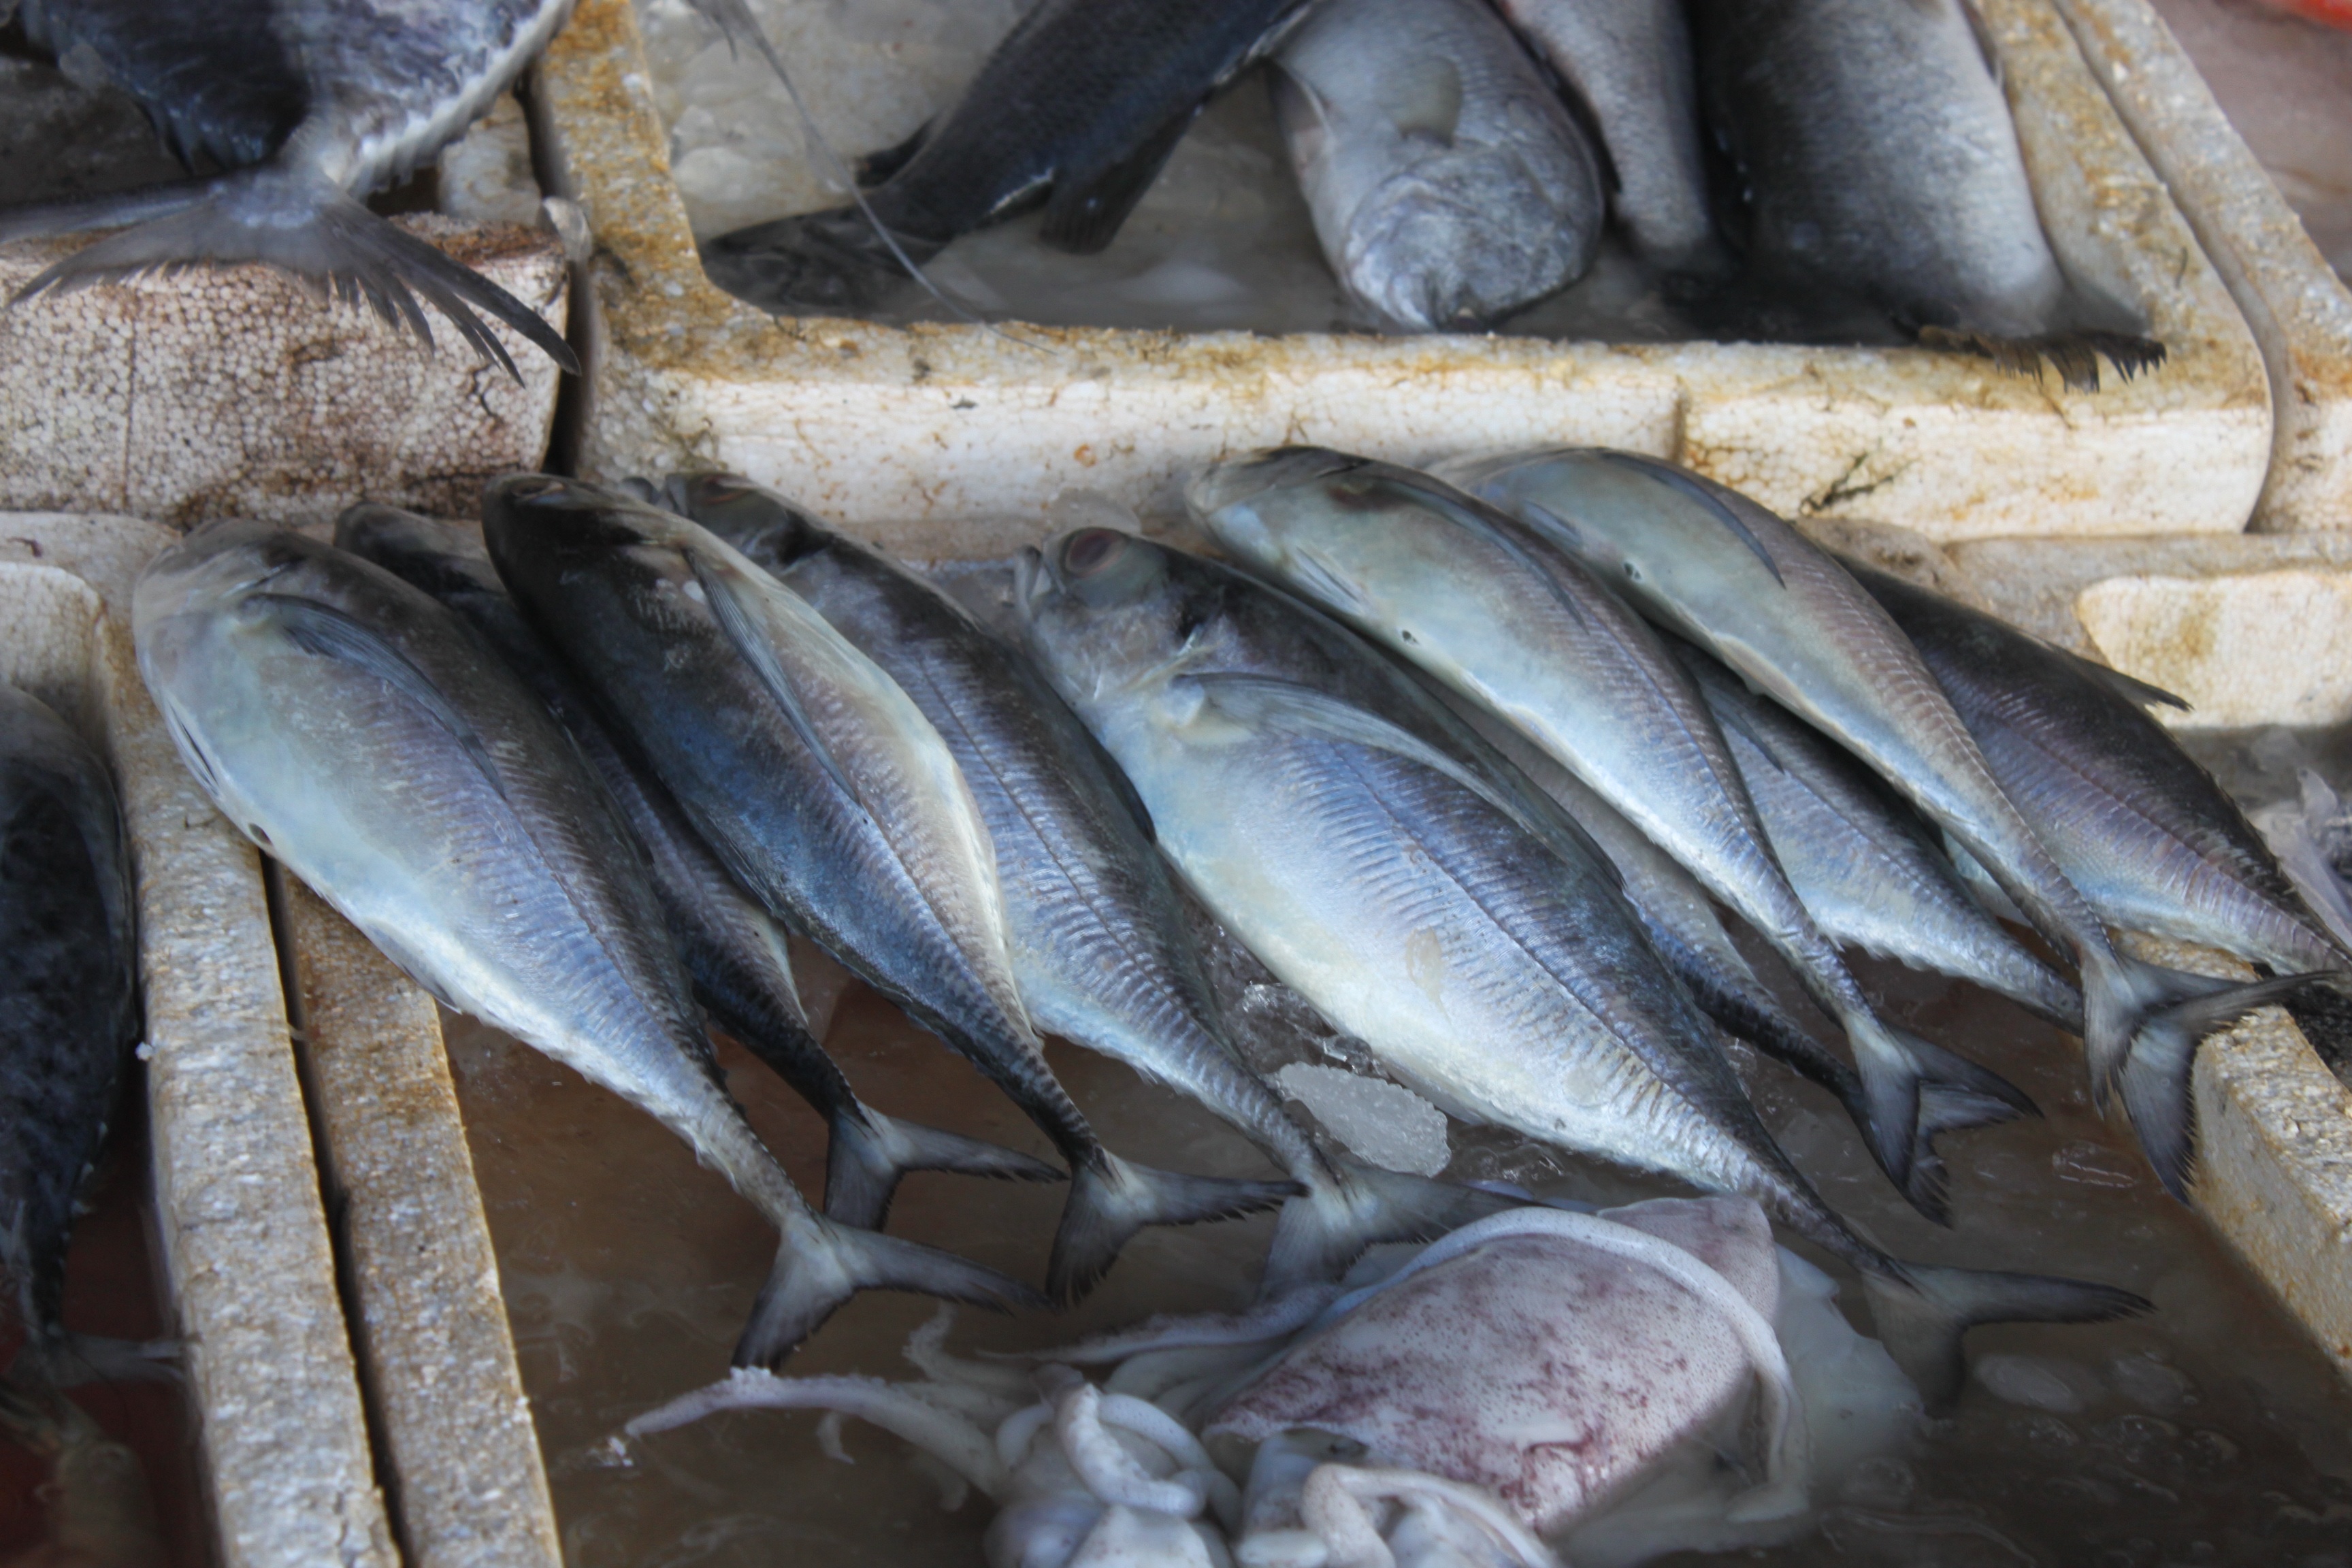
food, fresh, asia, market, fish, thailand, sardine, market stall, vertebrate, bonito, milkfish, sell, mackerel, cod, thai kitchen, forage fish, oily fish, barramundi